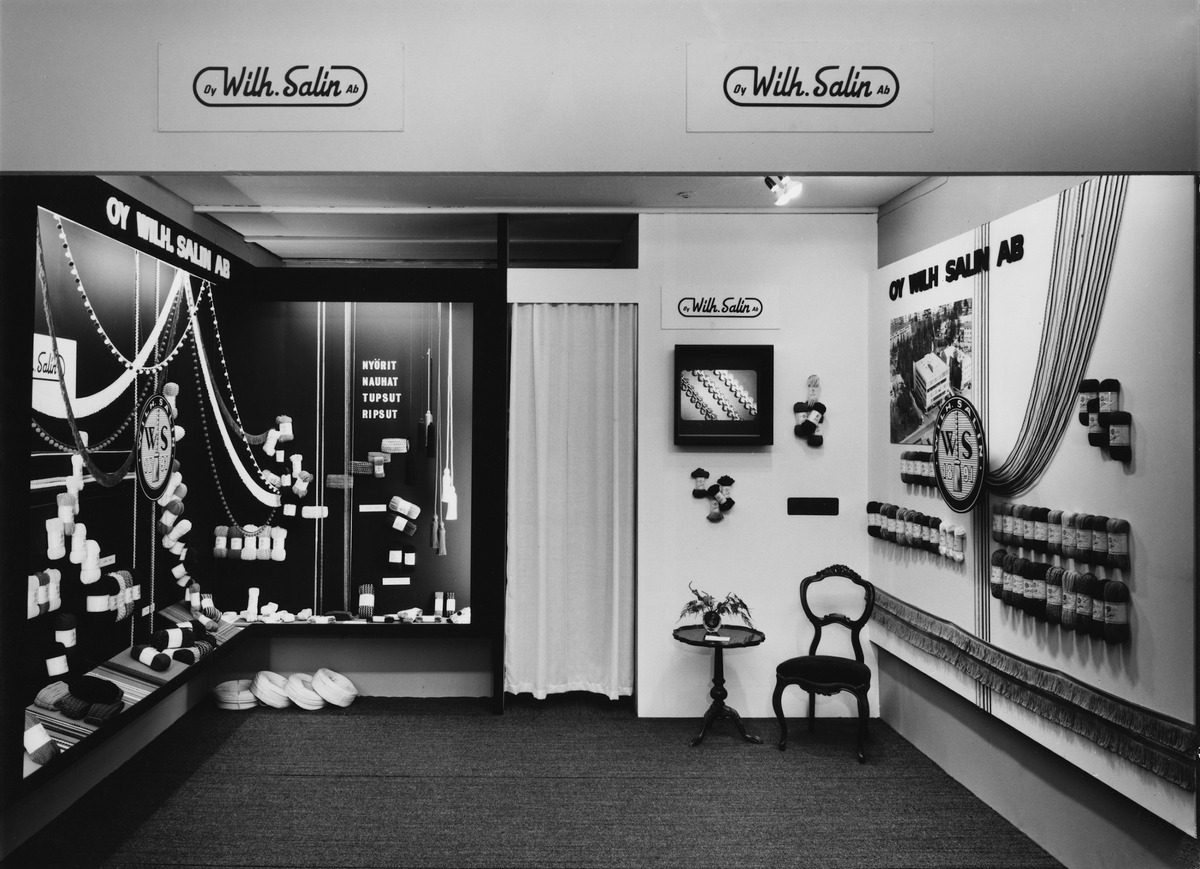
Suomen VIII Suurmessut
sisällön kuvaus: Suomen VIII Suurmessut. Oy Wilh. Salin Ab:n osasto. mustavalkoinen
Kuvaaja: Pietinen:  :, valokuvaaja
Ajankohta: kuvausaika 17-26.9.1965.
Paikka: Suomi, Uusimaa, Helsinki, Helsinki
Aiheet: Oy Wilh Salin Ab, tekstilit, tekstiiliteollisuus, narut, nyörit, messut